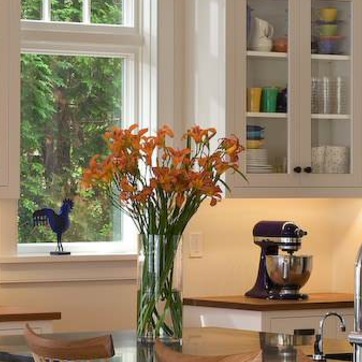
Material: foliage